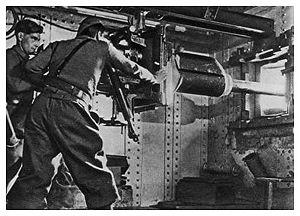
Photo historique du bloc 1 à l'ouvrage de Schoenenbourg
Un canon antichar, parfois orthographié anti-char, est une pièce d'artillerie dont le but principal est de détruire des véhicules blindés.
Le canon de 47 mm AC modèle 1934, est un canon antichar français de casemate, adopté pour équiper la ligne Maginot. Il est dérivé du canon de 47 mm de marine.
La ligne Maginot, du nom du ministre de la Guerre André Maginot, est une ligne de fortifications construite par la France le long de sa frontière avec la Belgique, le Luxembourg, l'Allemagne, la Suisse et l'Italie de 1928 à 1940.